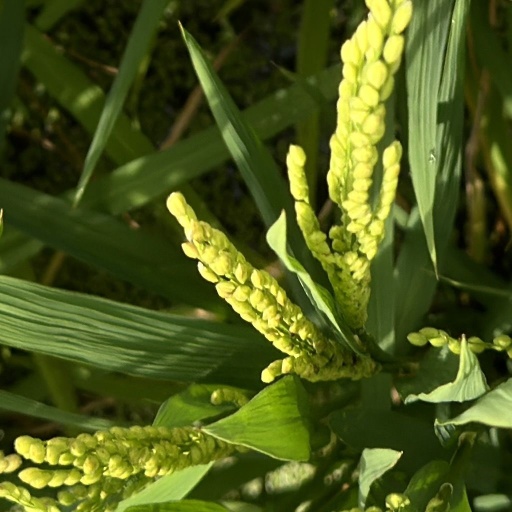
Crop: rice